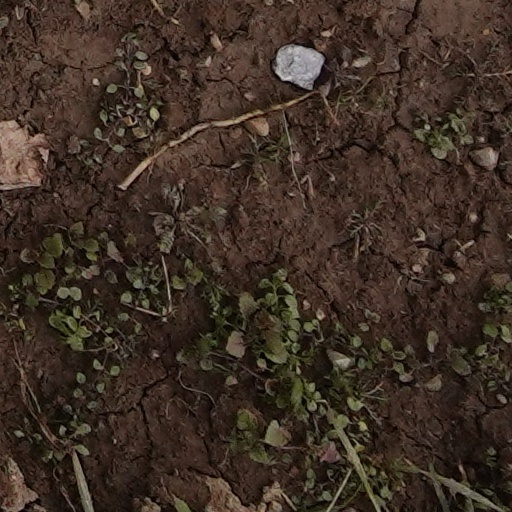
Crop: wheat